Ridgebury Congregational Church

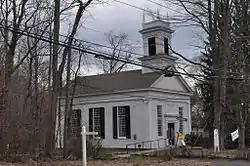

The Ridgebury Congregational Church is a historic church in the Ridgebury section of Ridgefield, Connecticut. Founded in 1760, it is a member church of the United Church of Christ. It is a small wood frame Greek Revival structure, built about 1851 on an older foundation. Its main facade has a single centered entrance, flanked by tall windows. The entry is framed by pilasters and an entablature with cornice. The building's corners are also pilastered, with an entablature extending around the building below the roof line. A two-stage square tower rises above the entrance, topped with a parapet and pinnacles at the corners.